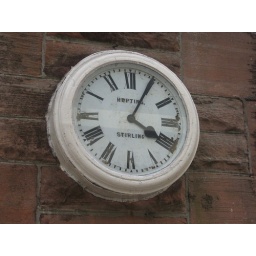
Clock on the wall of the disused building at Dalmally Station on the West Highland line in Scotland.